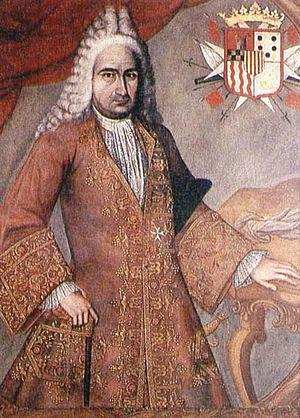
Jorge de Villalonga, second comte de la Cueva était un avocat espagnol, général et premier vice-roi officiel de la Nouvelle-Grenade, du 25 novembre 1719 au 11 mai 1724.
Le vice-roi de Nouvelle-Grenade est la personne chargée d'administrer, au nom du roi d'Espagne, la Nouvelle-Grenade, correspondant approximativement aux actuels États de Colombie, du Panamá, de l'Équateur et du Venezuela. Le Venezuela est séparé de la vice-royauté en 1777 à la suite de la création de la Capitainerie générale du Venezuela.